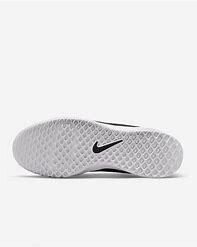
Brand: Nike
Model: Court Zoom Lite 3